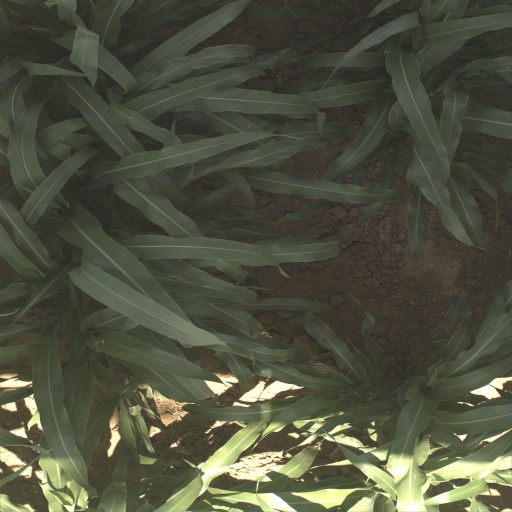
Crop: sorghum